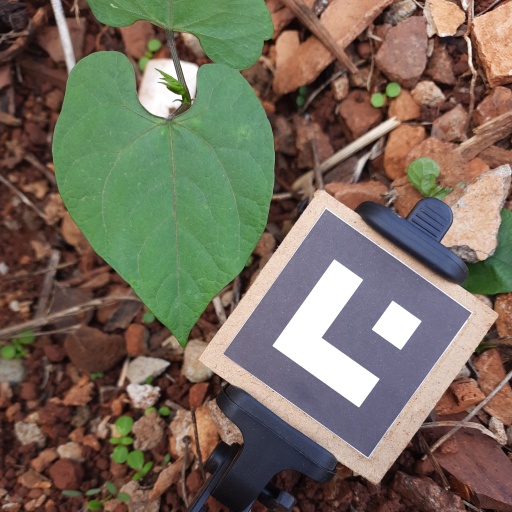
Observations: flat surface, no eating holes, under shade